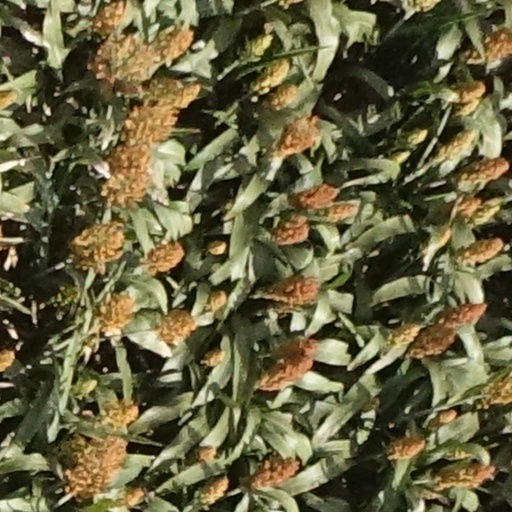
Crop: sorghum